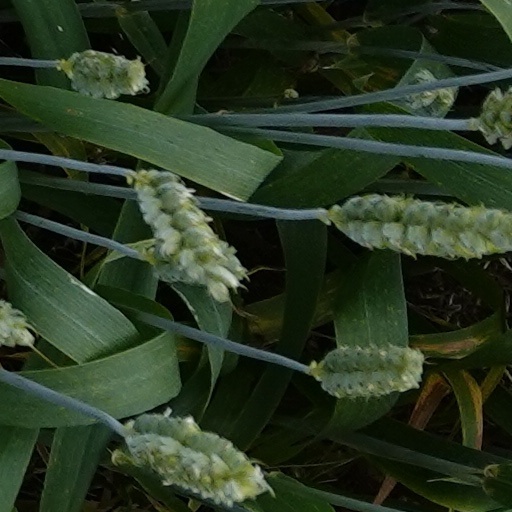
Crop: wheat